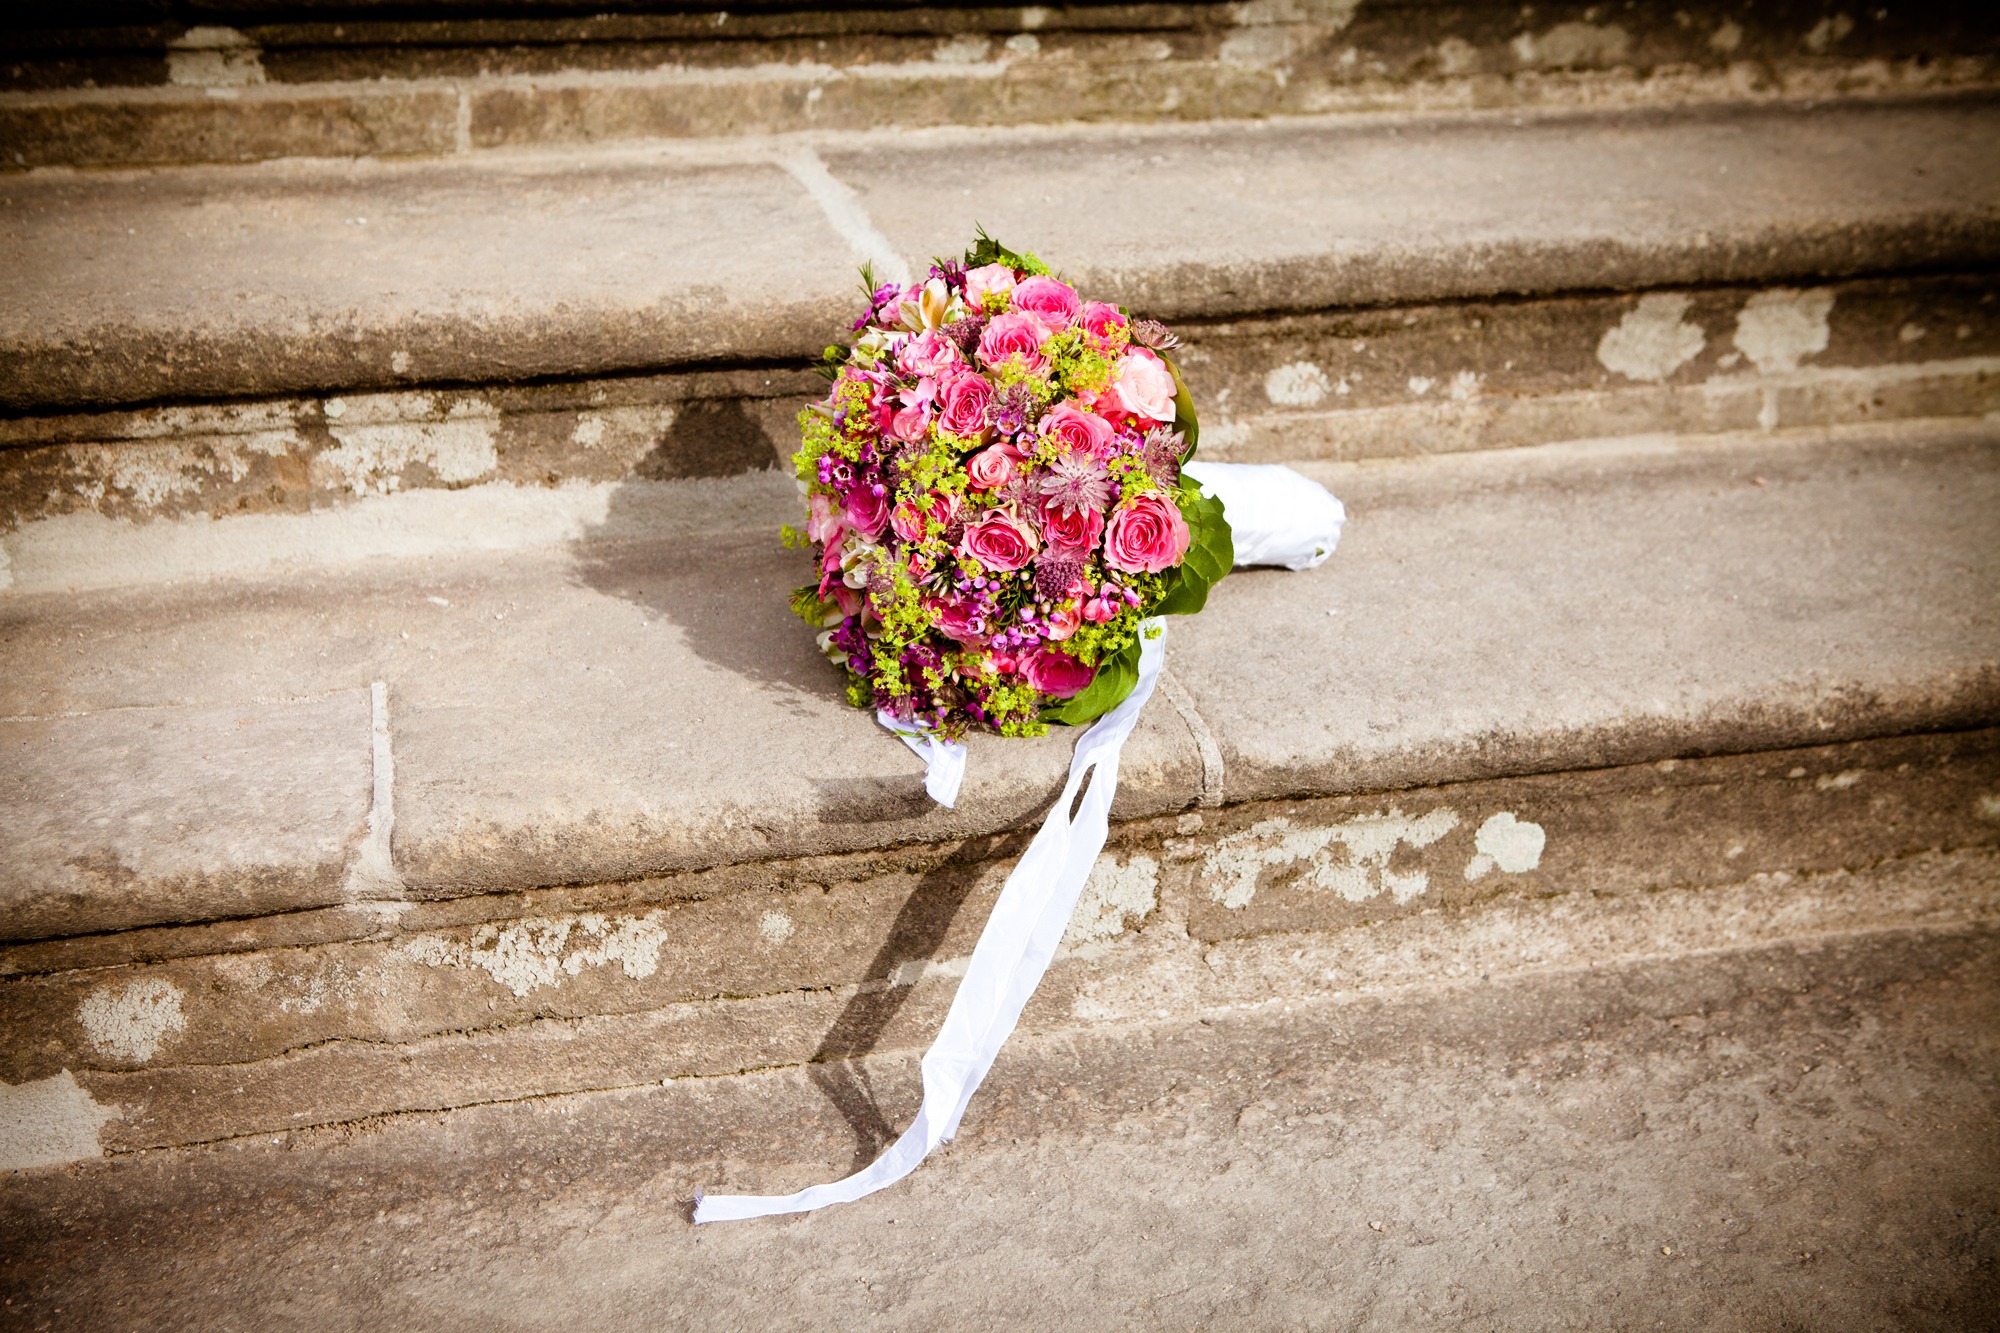
plant, white, photography, leaf, flower, wall, floral, celebration, bouquet, spring, green, red, color, romantic, yellow, wedding, flowers, arrangement, ceremony, temple, photograph, shape, bridal, bridal bouquet